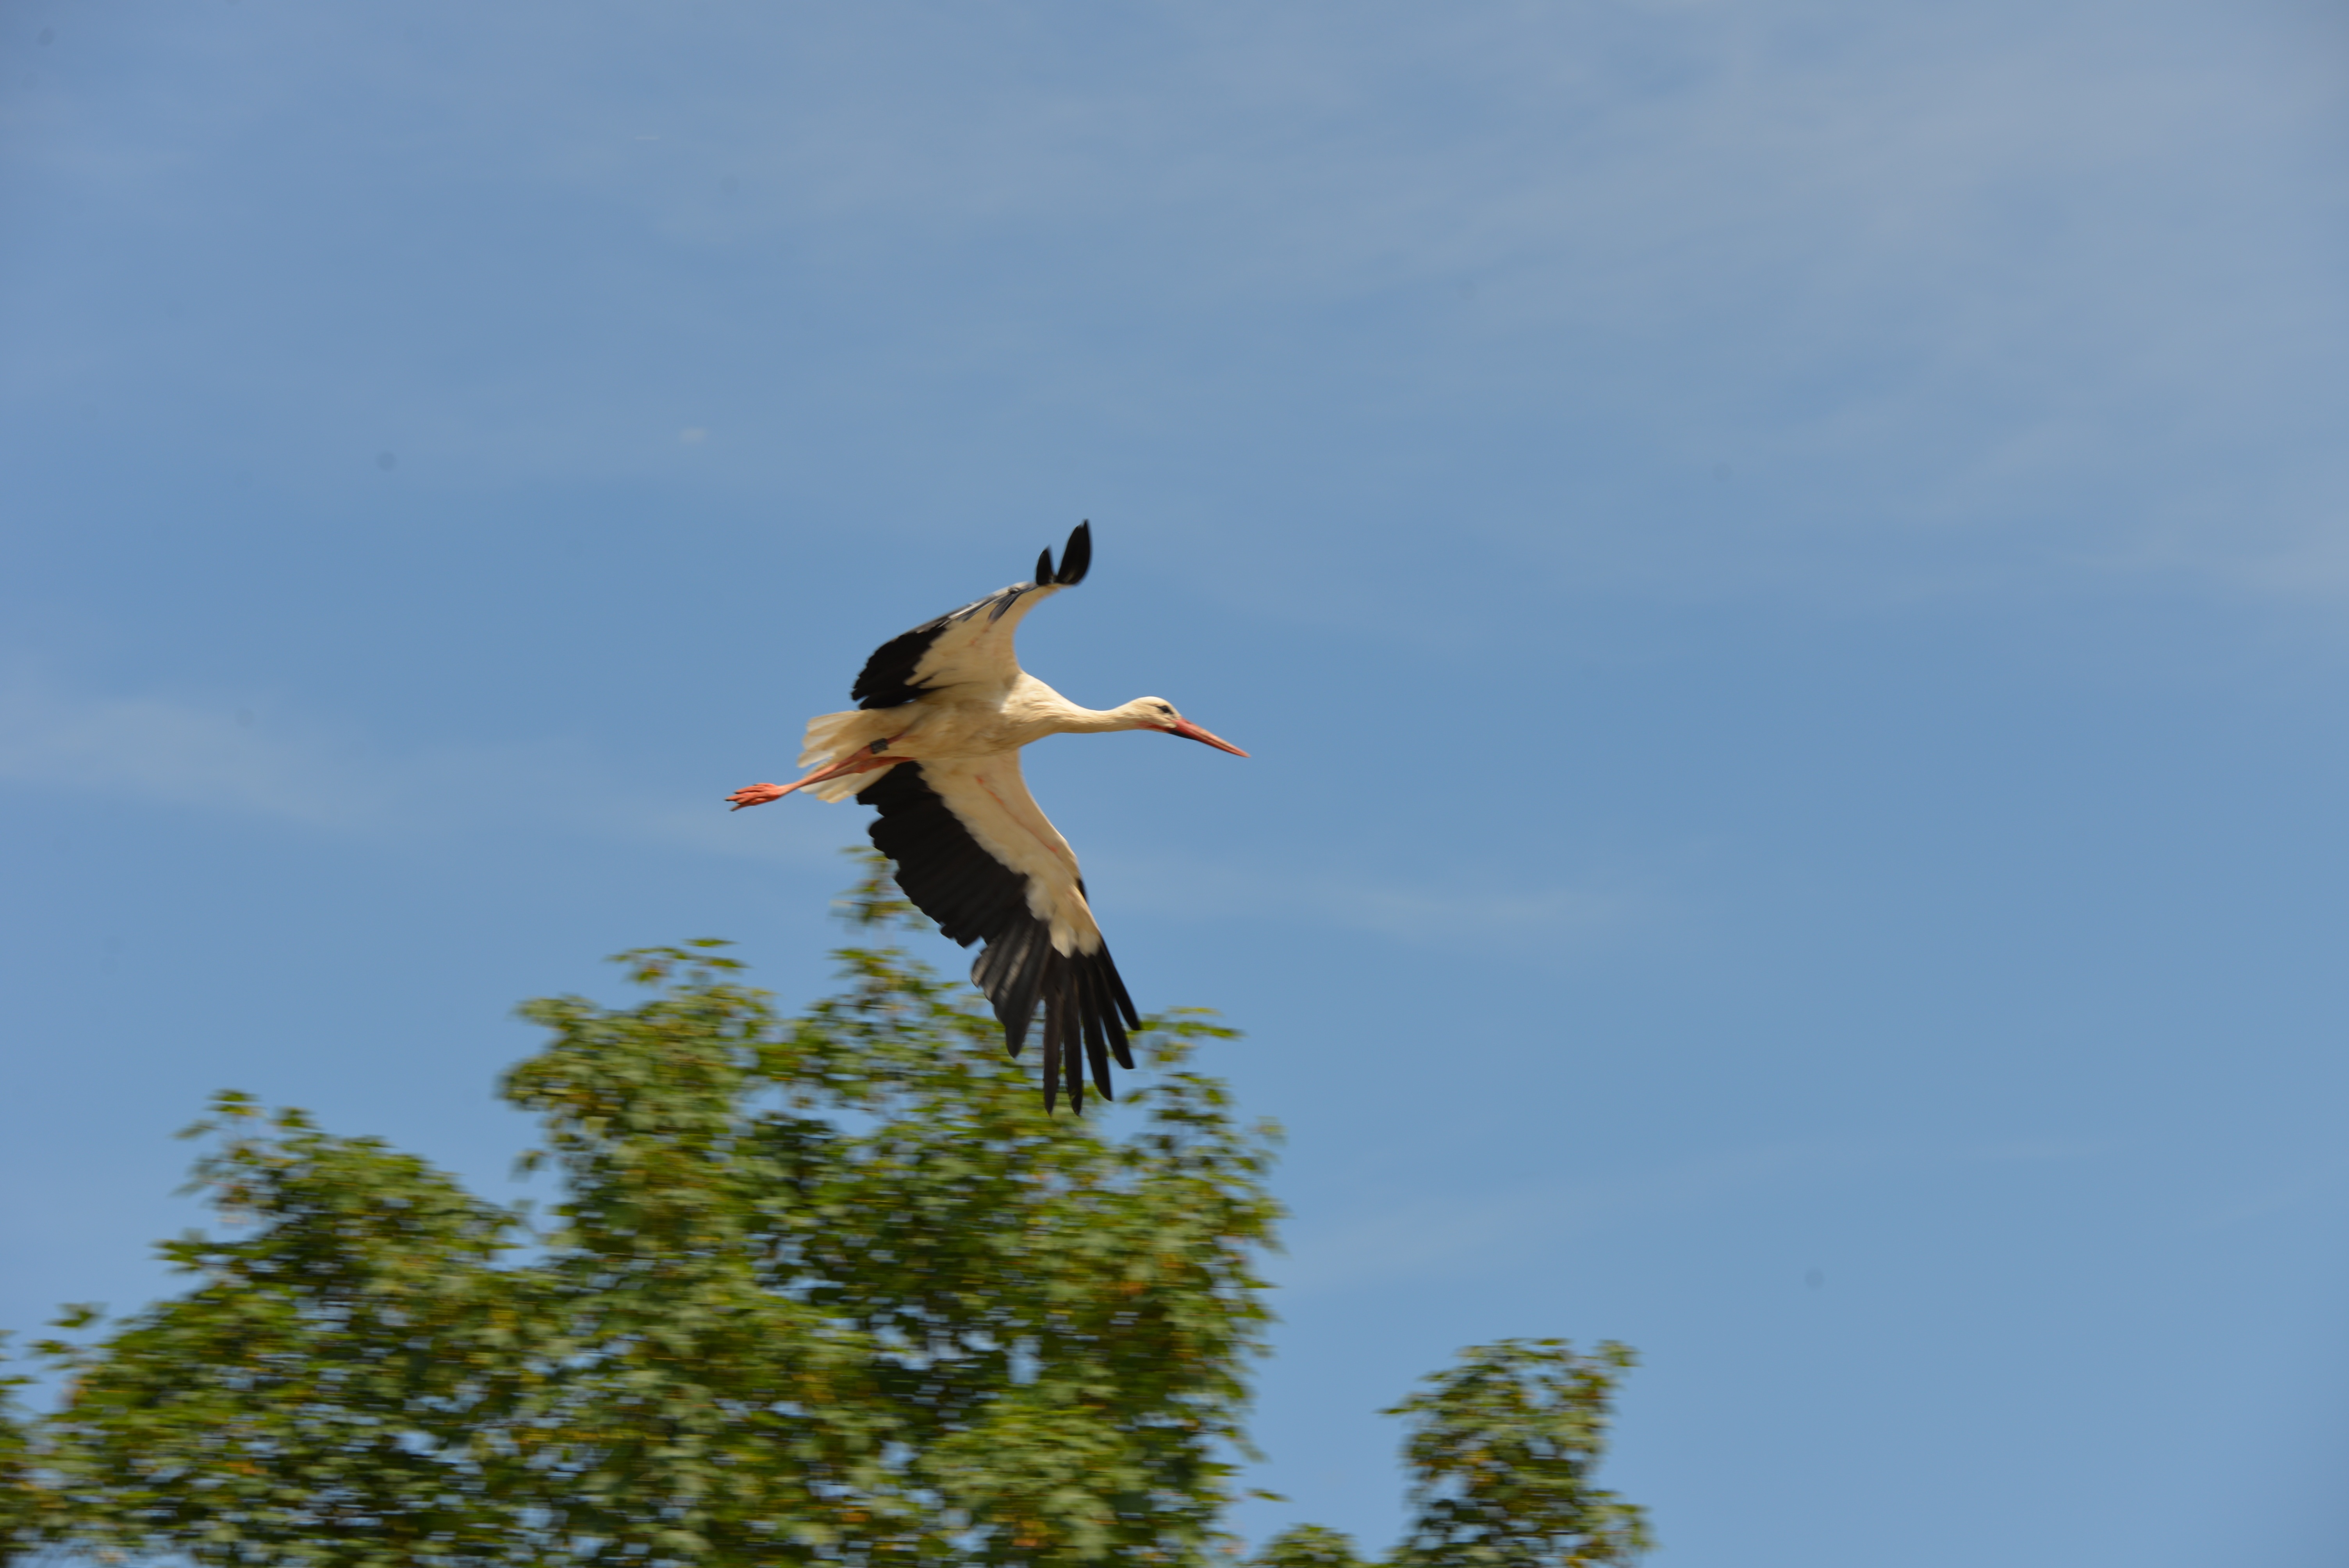
tree, nature, bird, wing, sky, roof, animal, fly, summer, idyllic, flight, blue, fauna, stork, crown, leaves, vertebrate, nest, landing, white stork, rattle stork, stork village, ciconiiformes